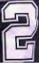
Number: 2